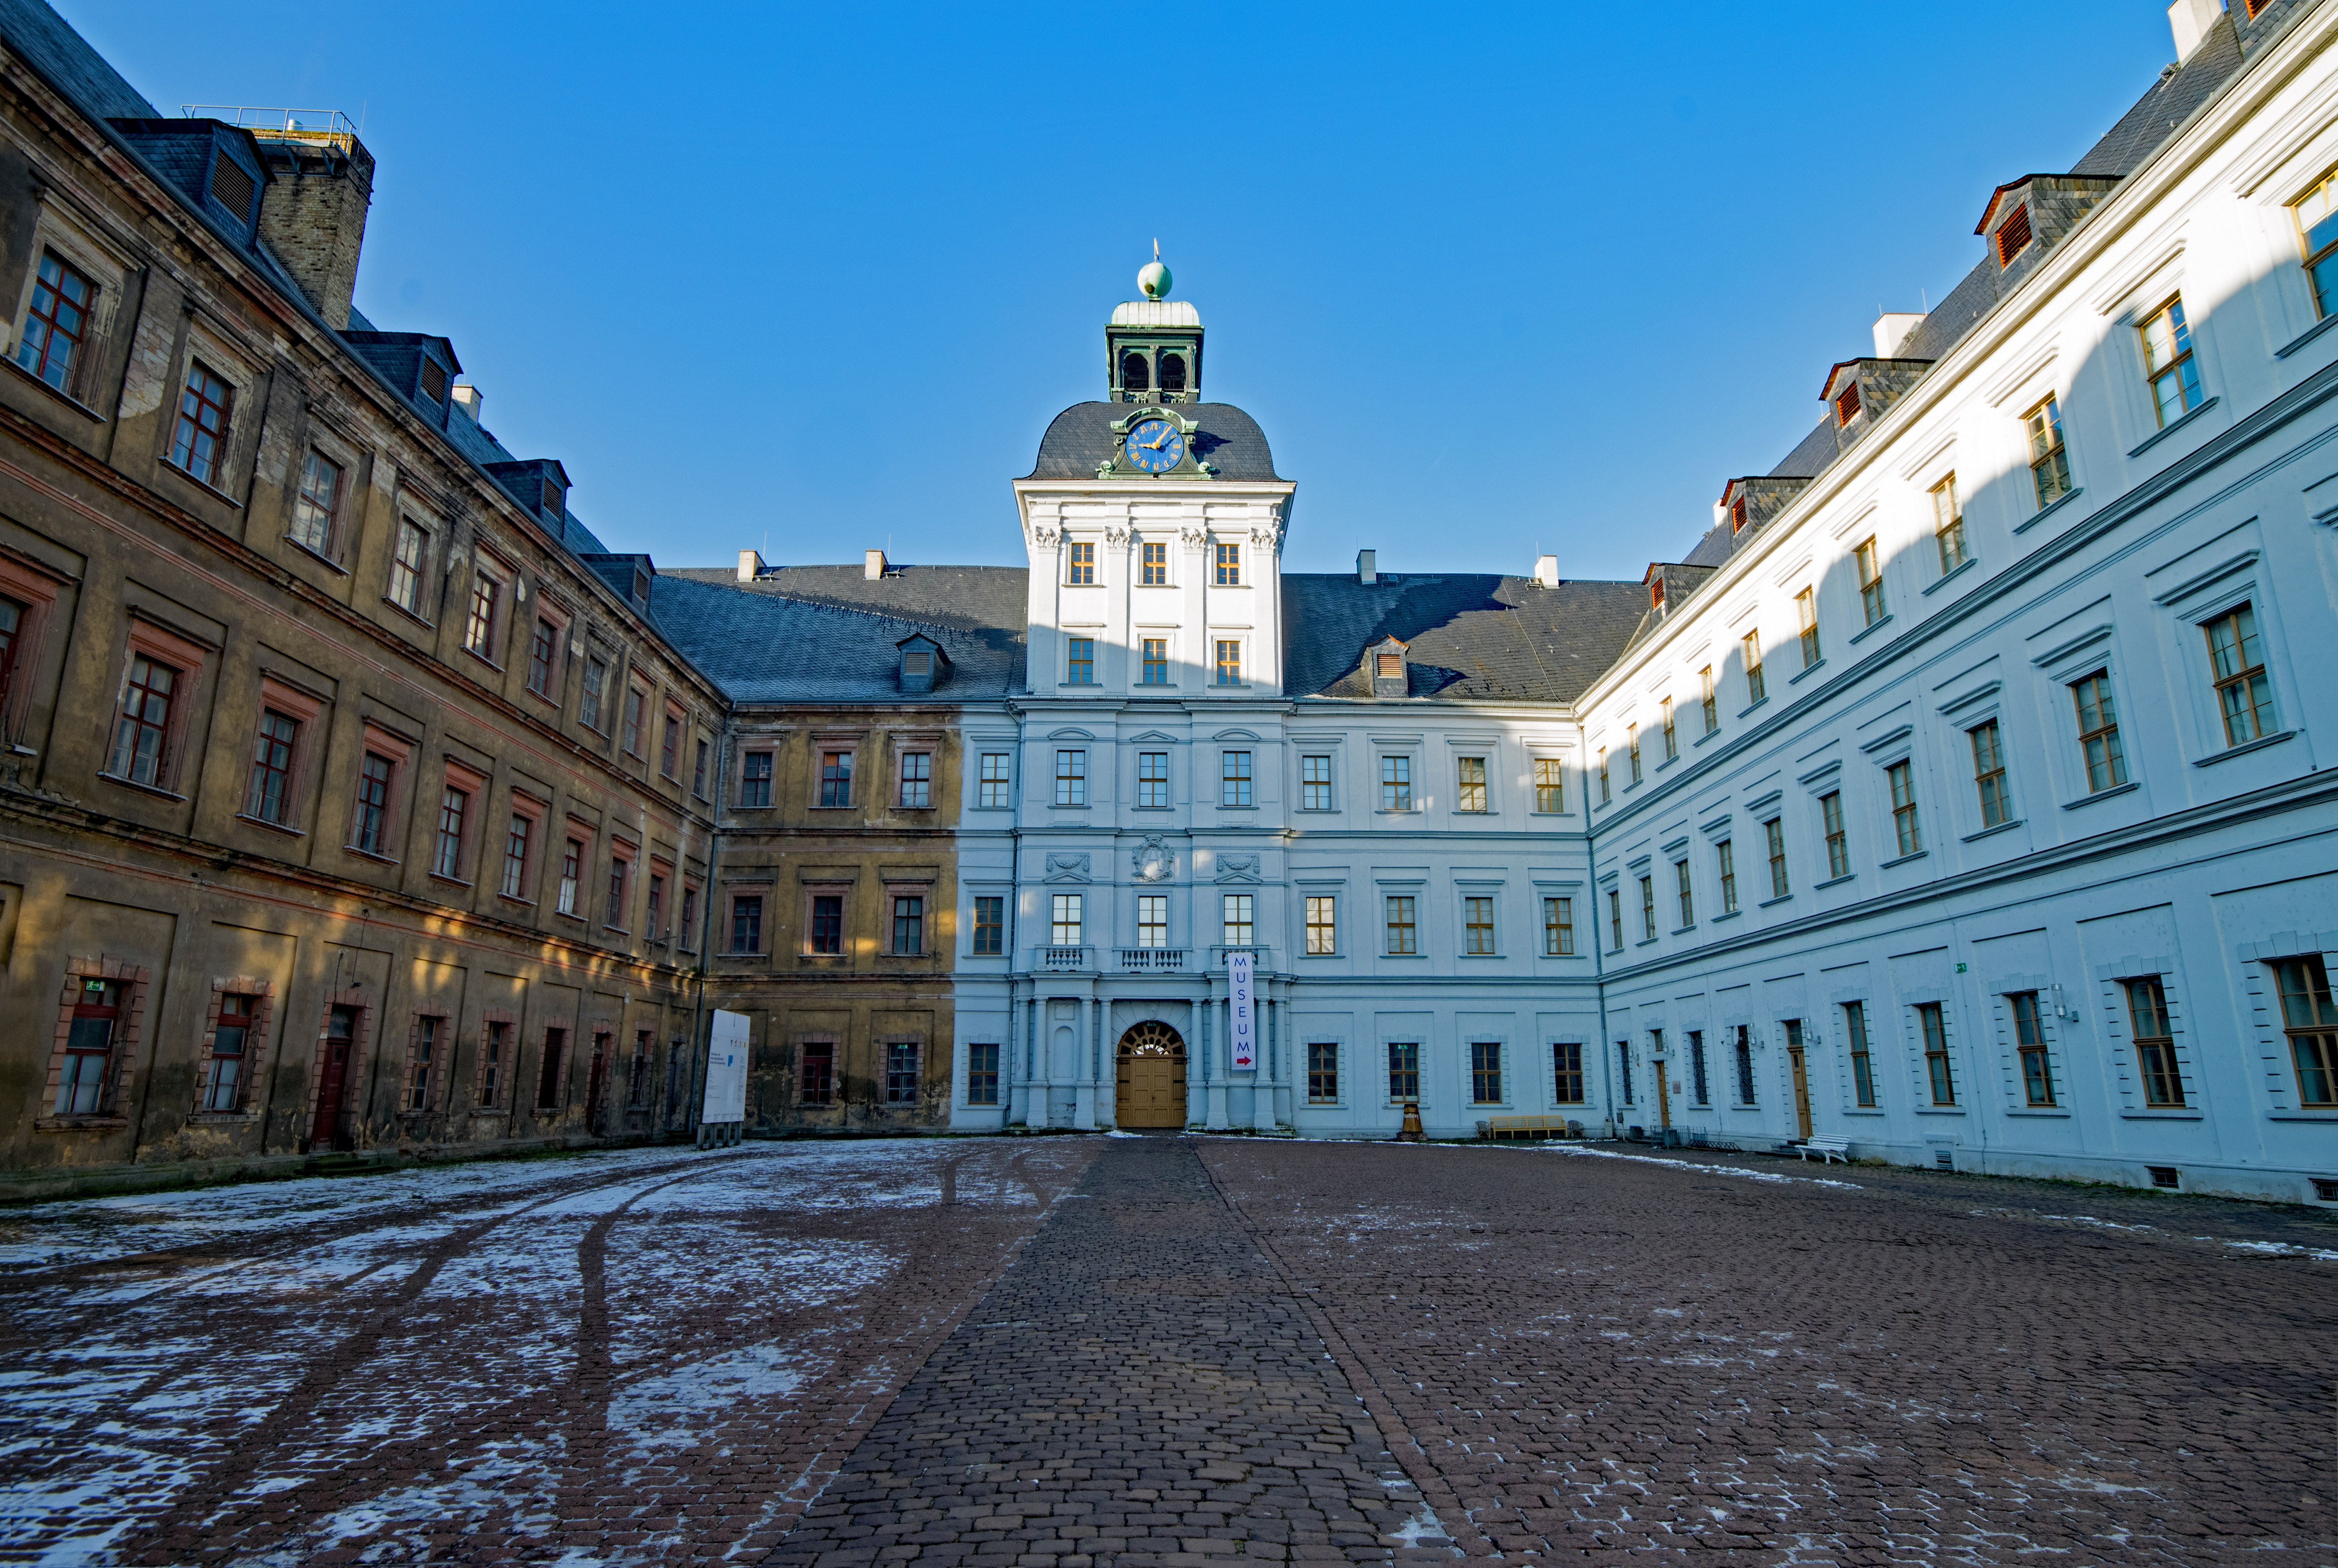
landmark, town, city, urban area, human settlement, architecture, palace, town square, chateau, street, cityscape, downtown, estate, facade, plaza